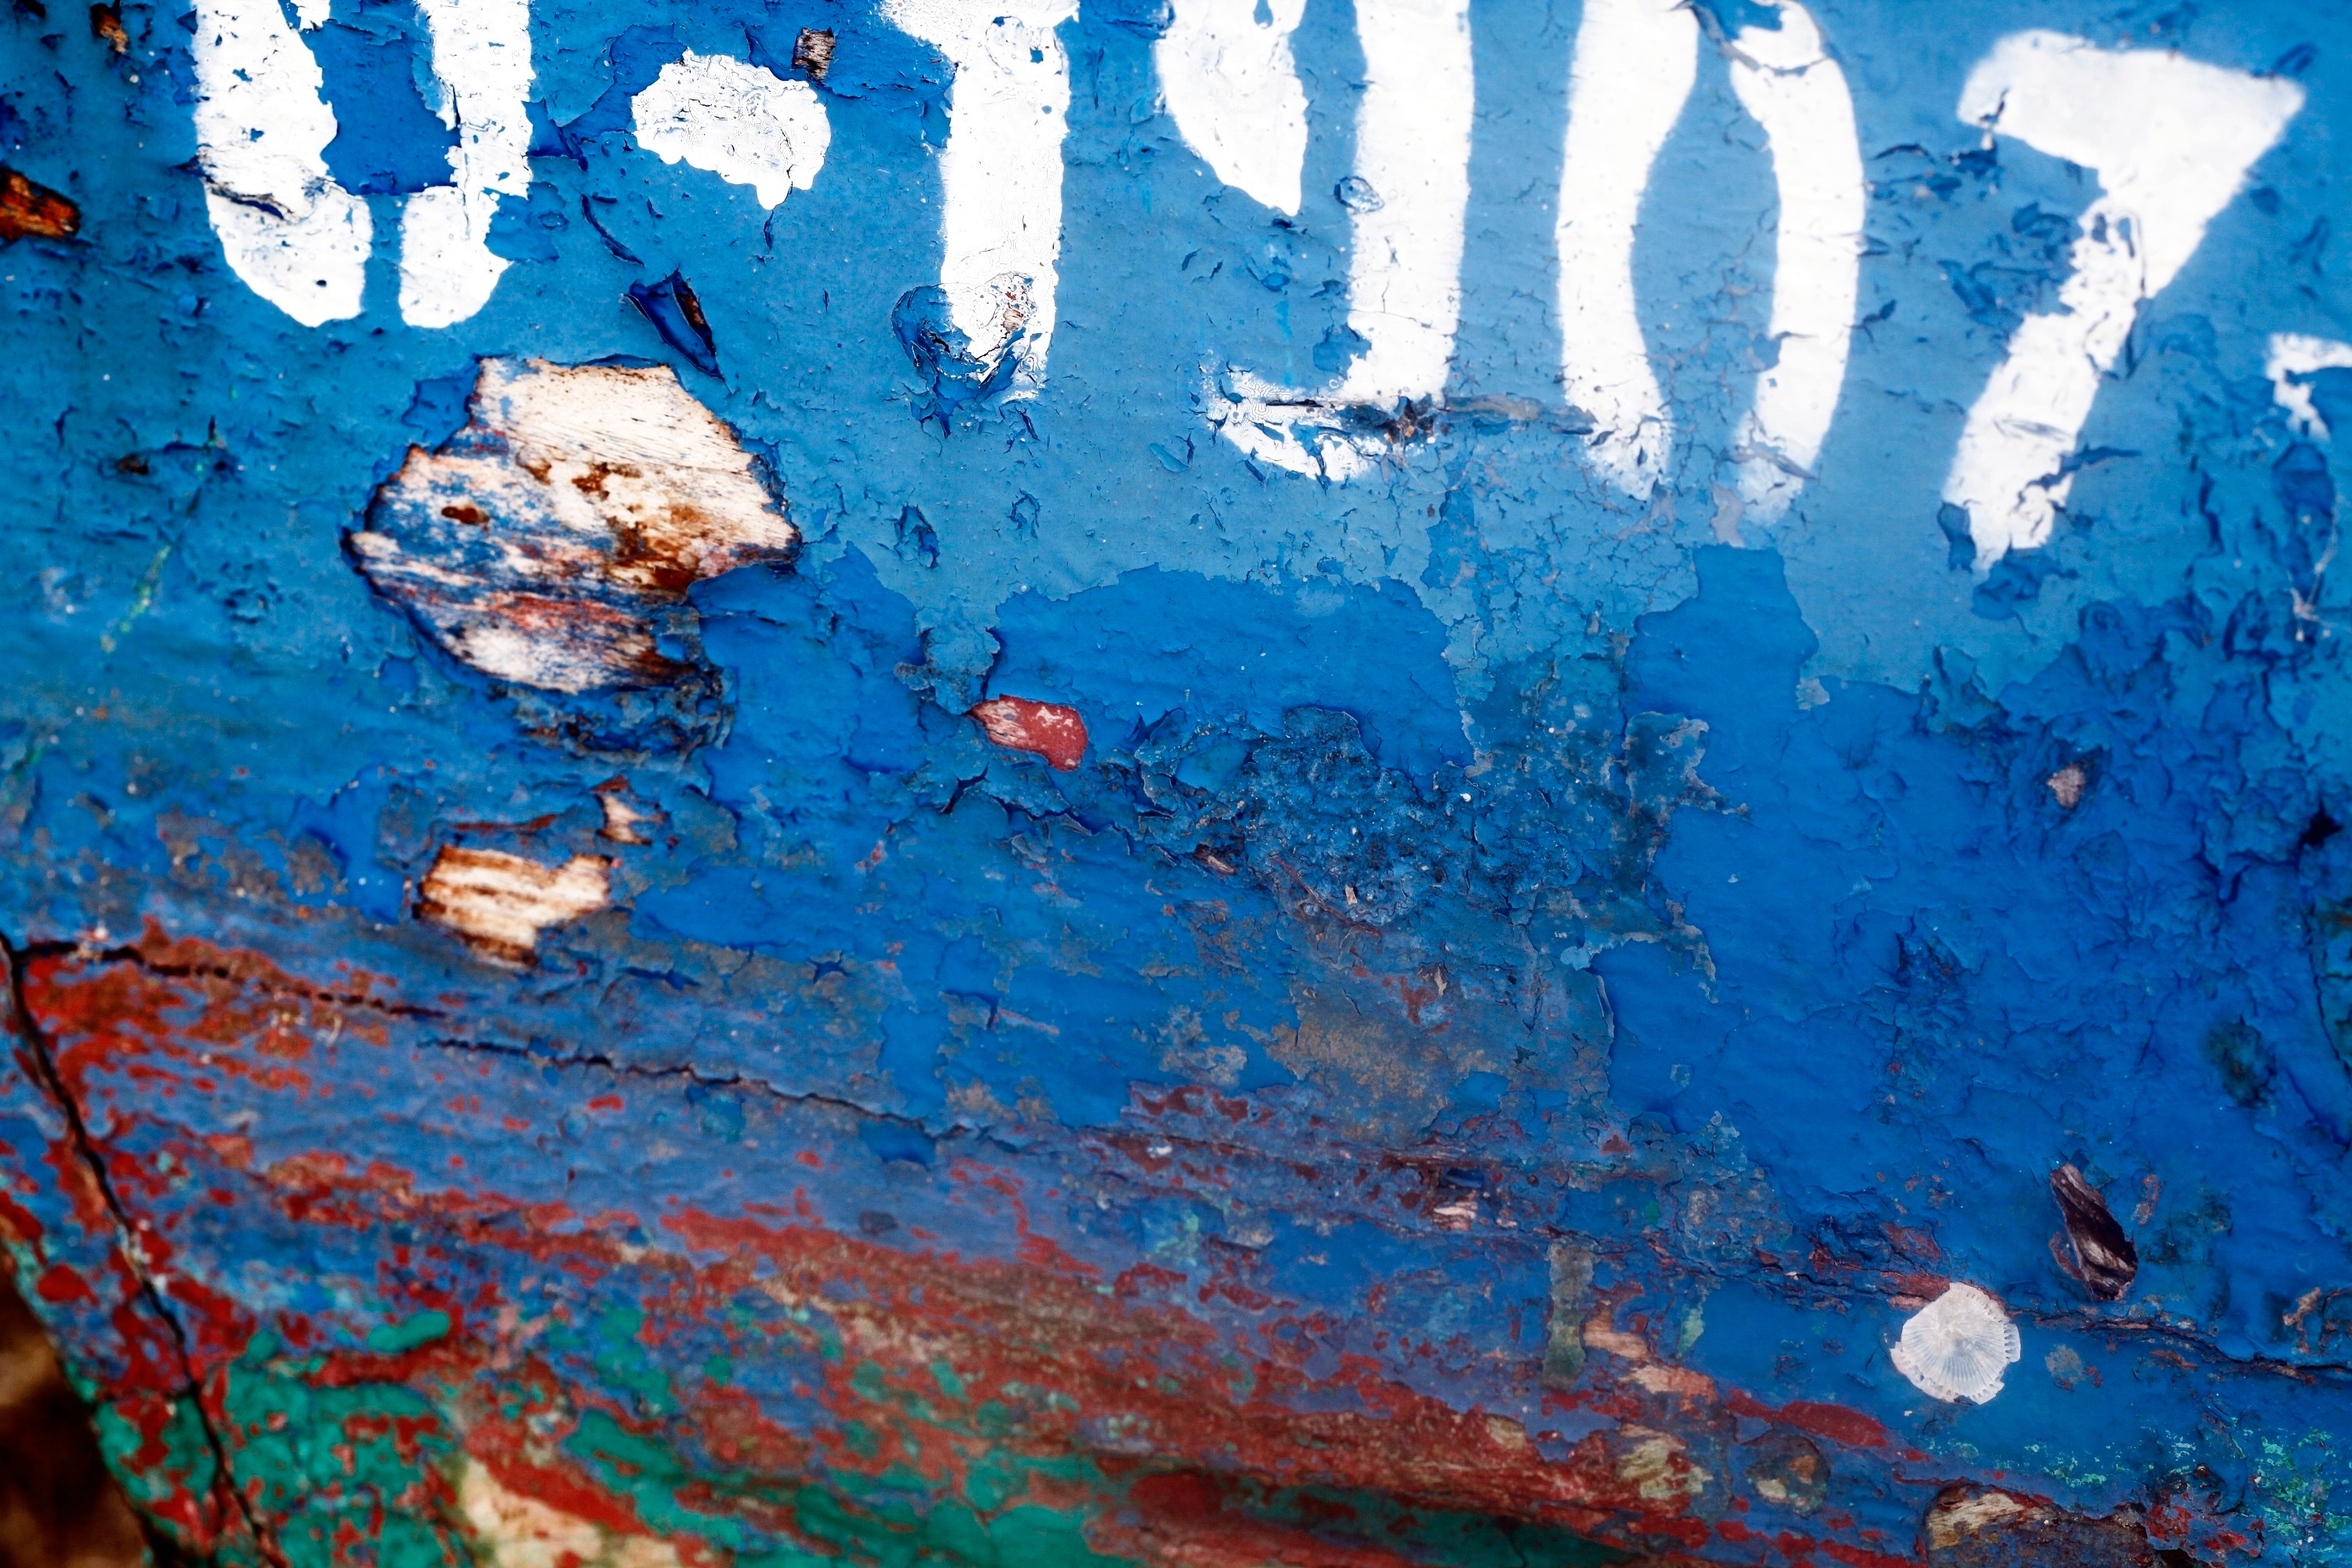
blue, painting, modern art, acrylic paint